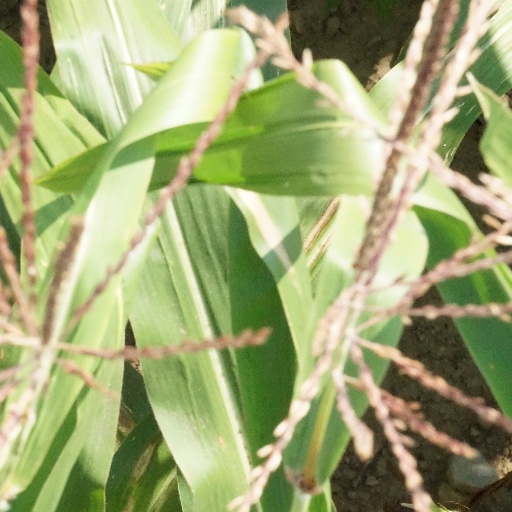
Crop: maize; corn